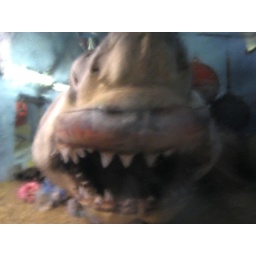
frozen 25-foot great white behind glass in Vic Hislop's shark museum, Airlie Beach